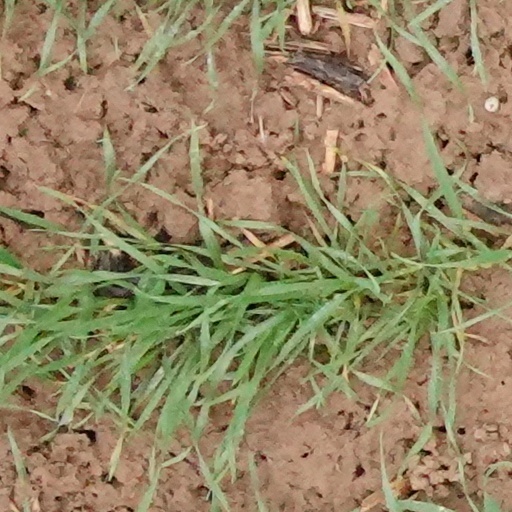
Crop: wheat